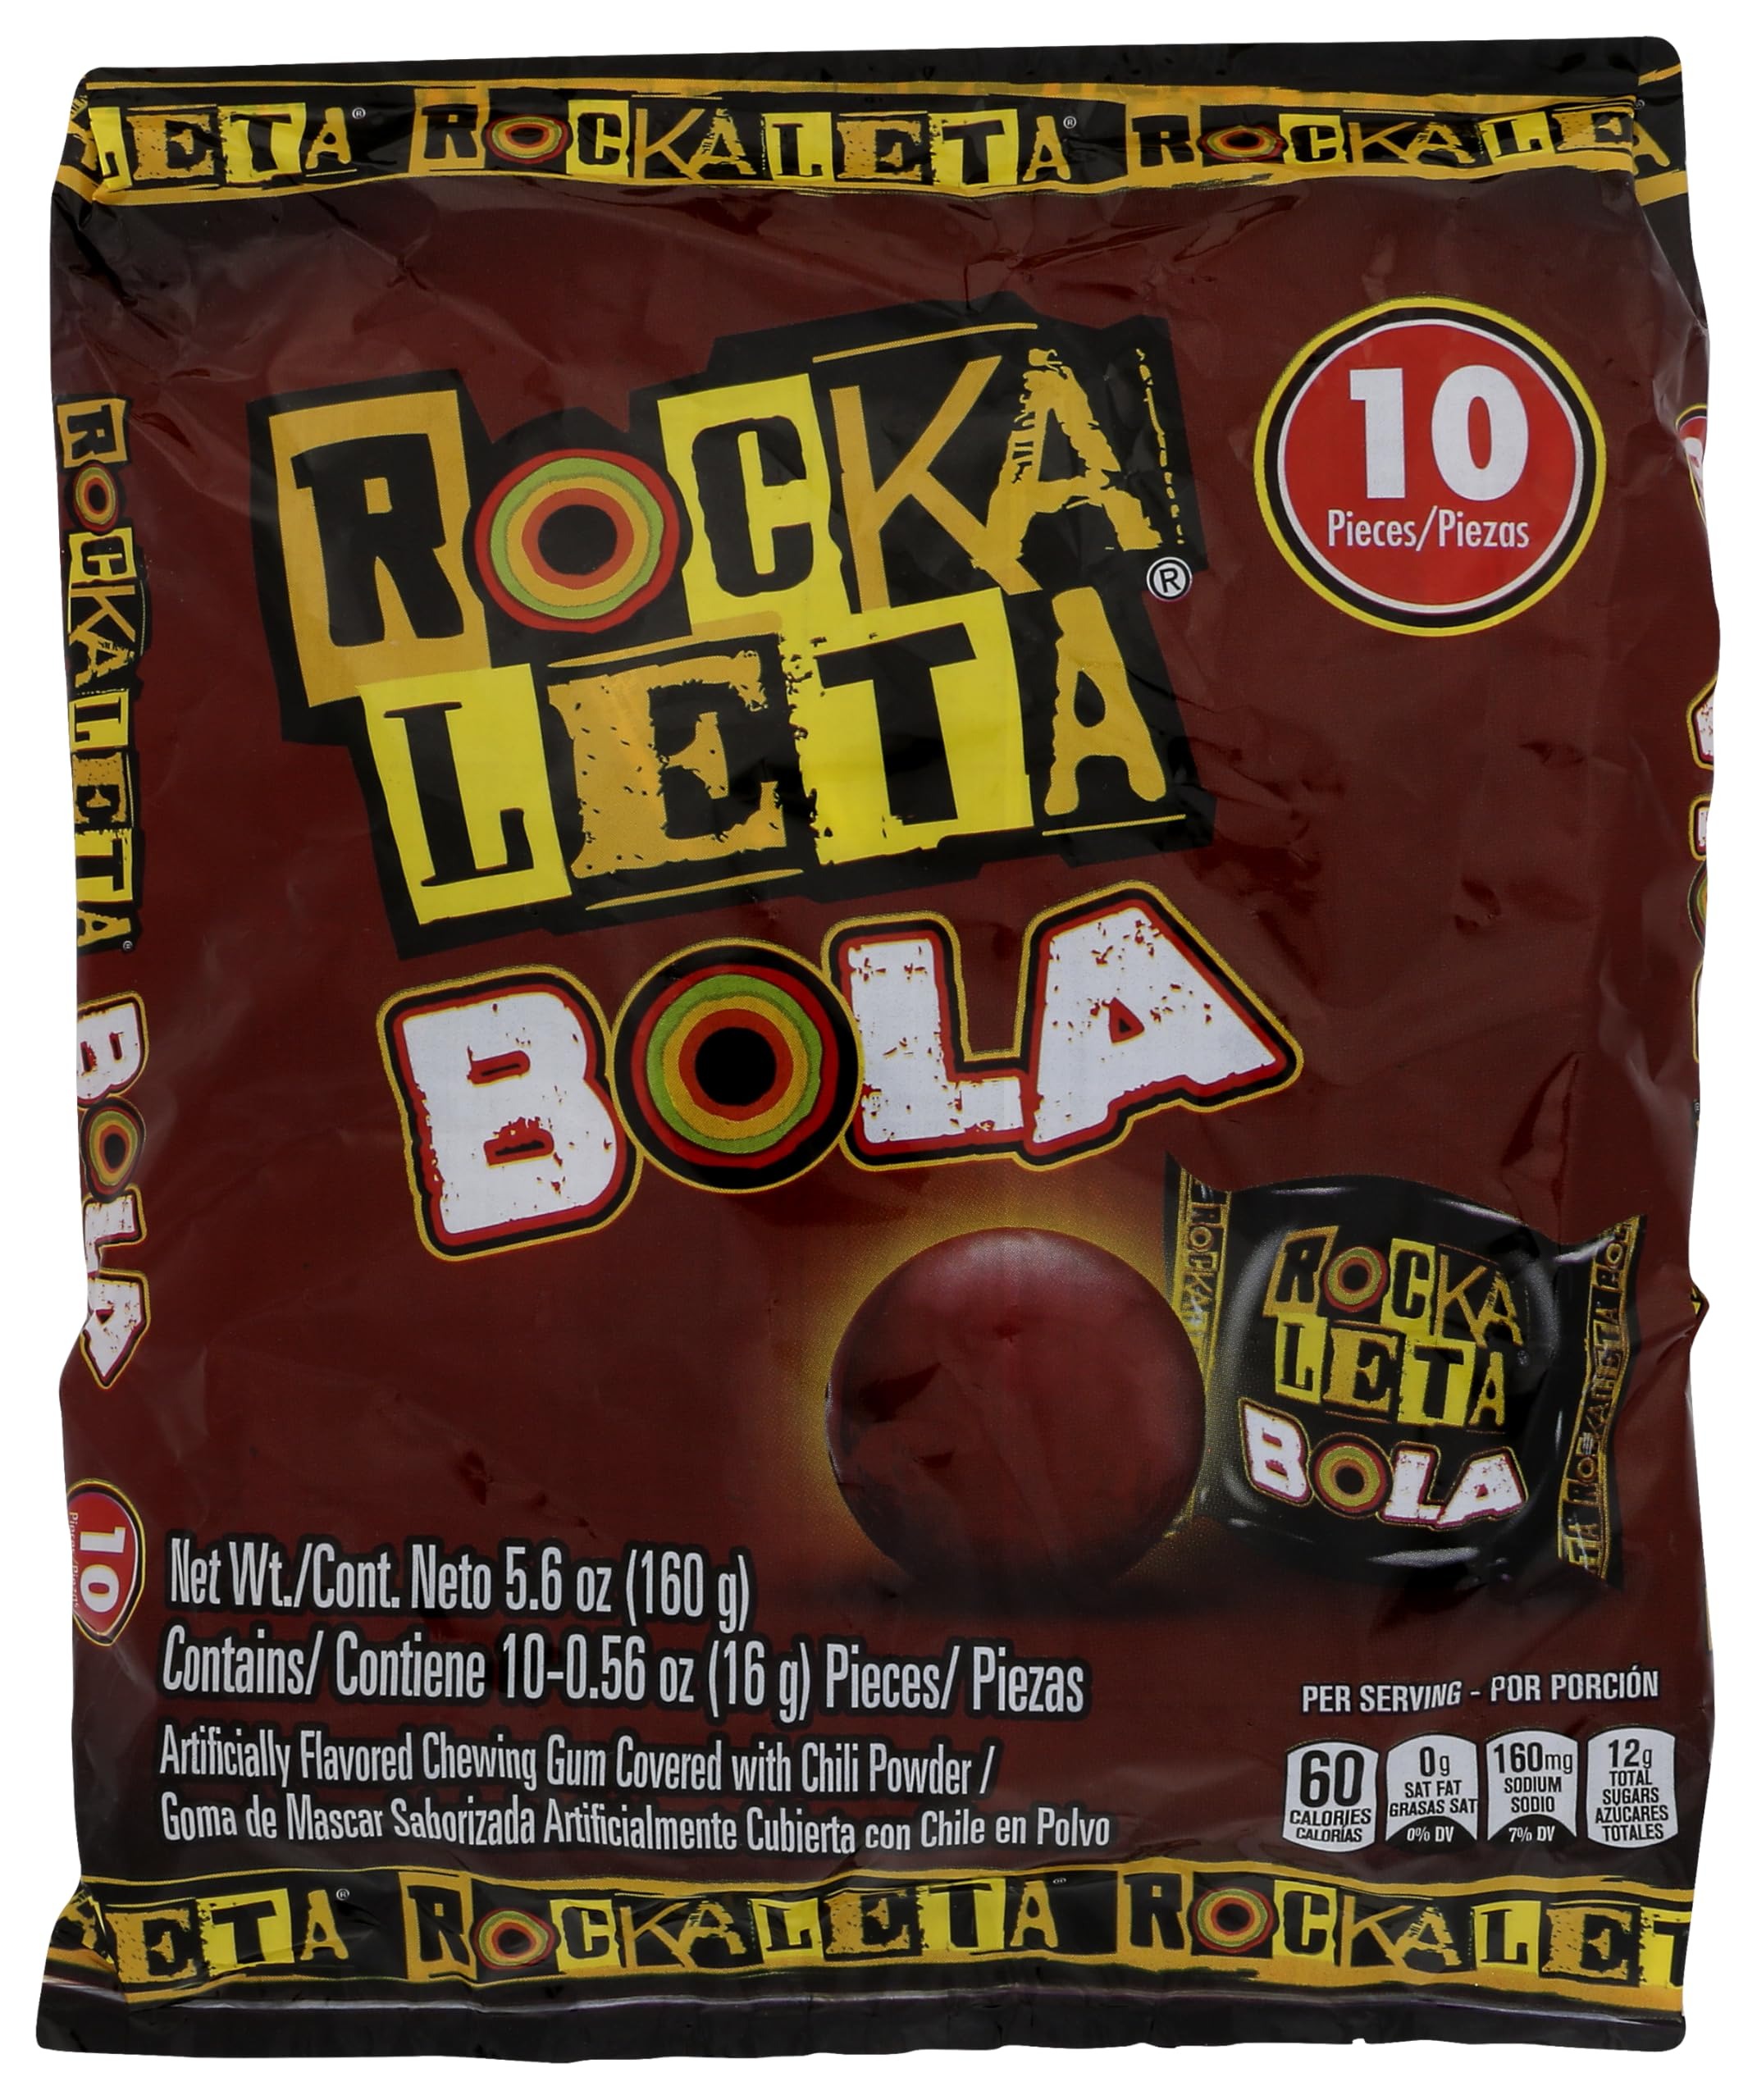
Item Name: Sonrics, Rockaleta Bola Chewing Gum with Chili Goma de Mascar Con Chile, 10 Count, 5.6 Ounce
Product Description: Chewing gum with chili. Artificial flavor. www.rockaleto.mx. www.Sonrics.com.mx.
Value: 1.0
Unit: Count

Price: 2.75